Kronsberg

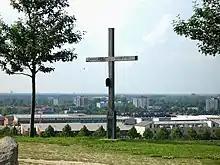
Kronsberg

The Expo-settlement Kronsberg is a district of Kirchrode-Bemerode-Wülferode in Hanover and has approximately 7,300 residents (2013). The district emerged in the late 1990s in connection with the EXPO 2000 event. People live in 2,600 apartments, 150 condominiums and about 400 private townhouses, as well as semi-detached and detached houses. There are two neighbourhood parks and meeting places for all age groups. The front gardens and the courtyards of the individual building blocks are varied and diversified in order to achieve above-average housing quality. There is an extensive infrastructure facilities with schools, kindergartens, shops, the community center "Krokus" and the Evangelical Church Centre Kronsberg available. The project is showcased in the Crystal exhibition pavilion in London as a global standard for integrated construction. The World Cities Summit 2012 in Singapore also paid tribute to the residential area as one of the world's hundred most innovative infrastructure projects.